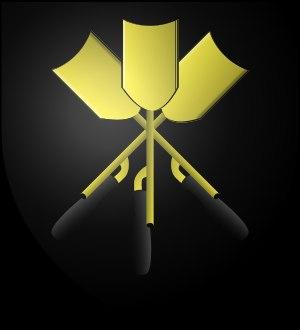
Charles-François II de Buttet, né en 1738 à Suse et mort en 1797 à Aoste, savoyard d'origine, scientifique et ingénieur du royaume de Sardaigne, Inspecteur général des salines de Tarentaise, directeur des Salines Royales de Moûtiers, mais aussi officier d'artillerie, sous le règne de deux princes de la dynastie de Savoie, Charles-Emmanuel III de Sardaigne, et de son fils, Victor-Amédée III de Sardaigne.
L'armorial et nobiliaire de Savoie recense les familles nobles et notables qui ont possédé des fiefs sur l'ancien territoire historique de la Savoie, ainsi que leurs armoiries, sous forme de figures et de blasonnements, et leurs devises. En héraldique, un armorial est un recueil d'armoiries. Certains sont illustrés, d'autres se limitent à donner une liste de blasonnements.